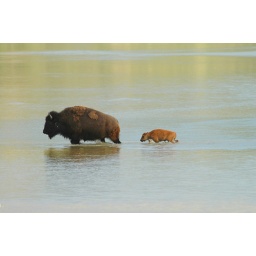
A mother and baby bison cross a shallow river in North Dakotas Theodore Roosevelt National Park.